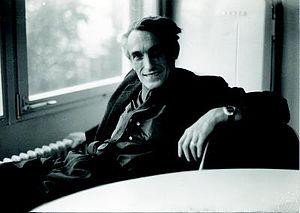
Marcel-Paul Schützenberger à Oberwolfach (1972)
L’histoire de la cité scolaire Augustin-Thierry commence avec la création, par lettre patente, d'un collège royal à Blois par Henri III en 1581 et continue jusqu'à nos jours, malgré plusieurs interruptions et changements de locaux.
En informatique théorique, et notamment en théorie de langages rationnels, le théorème des variétés d'Eilenberg, aussi appelé théorème des variétés d'Eilenberg et Schützenberger d'après leurs découvreurs Samuel Eilenberg et Marcel-Paul Schützenberger, établit une correspondance entre variétés de langages formels rationnels et variétés de monoïdes finis. Ce théorème des variétés, établi dans les années 1970 et dont l'exposé systématique occupe une large part du volume B du traité d'Eilenberg, constitue la base d'une théorie algébrique des langages rationnels qui s'est développée considérablement depuis. Il fournit le cadre qui permet de mettre en relation les propriétés algébriques de monoïdes et les propriétés combinatoires des langages rationnels.
Marcel-Paul Schützenberger